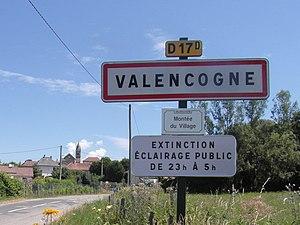
Entrée sud de Valencogne
Valencogne est une commune française située dans le département de l'Isère en région Auvergne-Rhône-Alpes et, autrefois rattachée à la province du Dauphiné. La commune qui se situe plus particulièrement dans la région naturelle des Terres froides du Dauphiné fut adhérente à la communauté de communes Bourbre-Tisserands, puis a rejoint la communauté de communes « Les Vals du Dauphiné » au 1ᵉʳ janvier 2017.